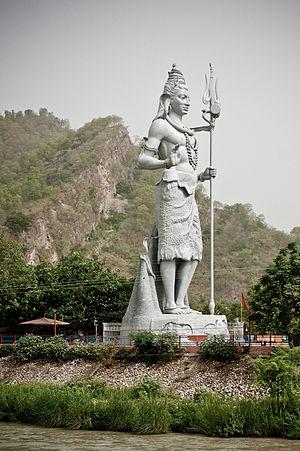
Haridwar appelée aussi Hardvar est une ville de l'Inde, capitale du district de Haridwar dans l'État de l'Uttarakhand. Toute proche de Rishikesh, c'est l'une des sept villes sacrées de l'hindouisme. Tous les douze ans y a lieu un festival religieux, la Kumbh Mela. La ville est un lieu très important de pèlerinage, car selon la tradition, le fidèle qui se baigne dans le Gange à Haridwar voit ses péchés effacés et échappe au cycle des renaissances dans le monde des formes.
Le Gange est un fleuve de la plaine indo-gangétique, au nord de l'Inde. Sa longueur varie suivant les sources de 2 500 à 3 000 km, son bassin couvre 907 000 km² et son delta est commun avec celui du Brahmapoutre.
Cet article recense les statues les plus hautes actuellement érigées.